University of Religions and Denominations

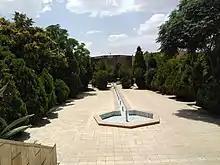
A view of the campus of the University of Religions and Denominations

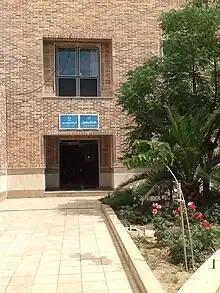
University of Religions and Denominations - Faculty of Religions

According to the 2023 rankings of the best universities given by the Round University Ranking (RUR), University of Religions and Denominations has gained a country rank of 14 among 24 universities in Iran and a world rank of 705 among 1217 universities from a wide range of geographical locations, representing more than 80 nations